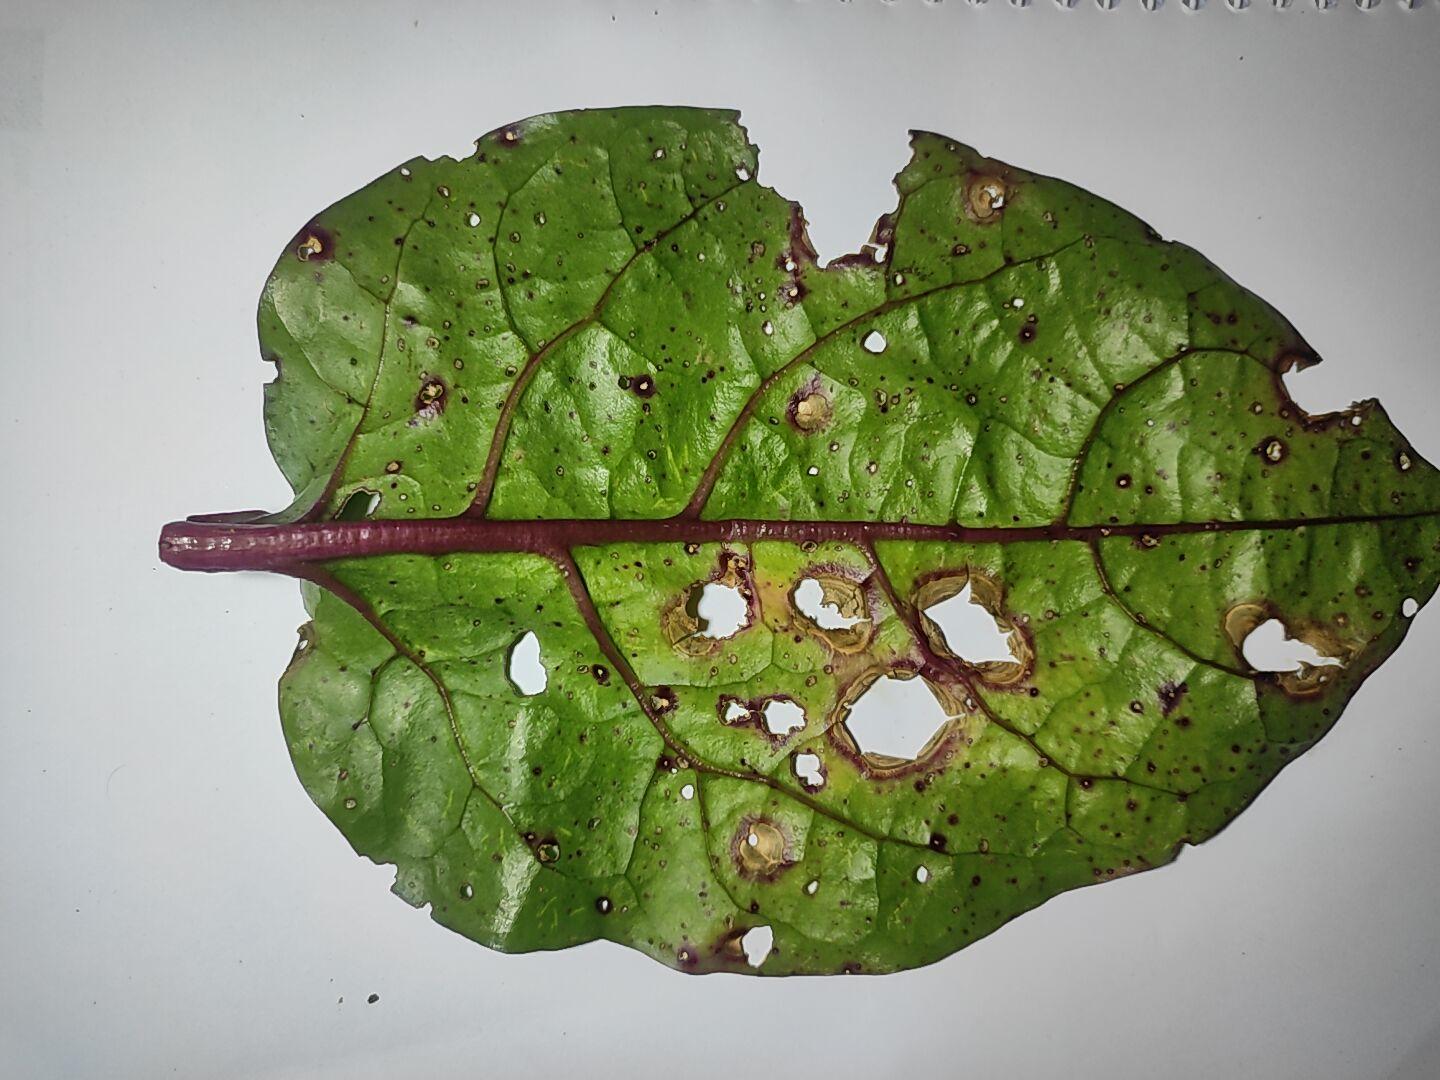
Label: straw_mite